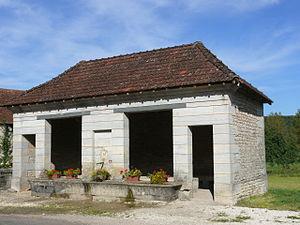
Lavoir de Pennesières (Haute-Saône, France) (1823)
Cet article dresse la liste des fontaines protégées au titre des monuments historiques dans la région de Bourgogne-Franche-Comté.
Pennesières est une commune française située dans le département de la Haute-Saône, en région Bourgogne-Franche-Comté.
Cet article recense les fontaines de la Haute-Saône, en France.